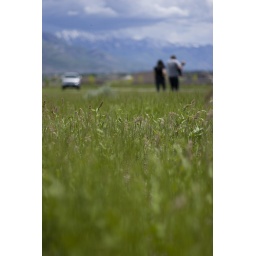
They were walking in tall grass